Speed skydiving

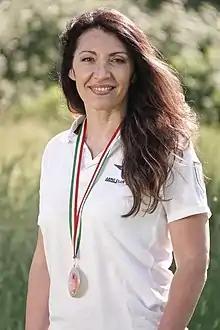
Mascia Ferri, winner of the Italian Nationals gold medal in 2019

Speed skydiving is a competition discipline within the sport of skydiving. The competition objective is for the competitors to fly their body as fast as possible to achieve the highest average vertical speed through a 3-second window.